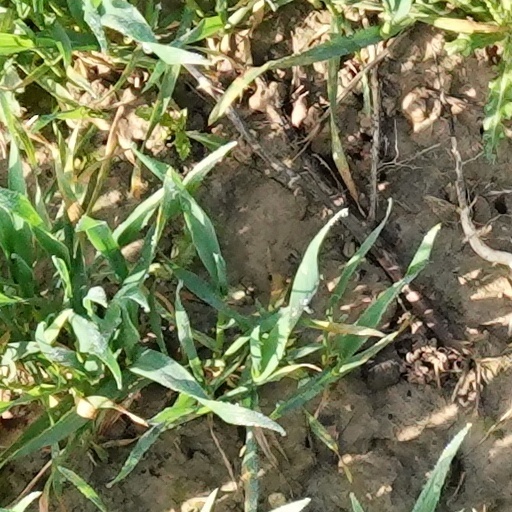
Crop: wheat